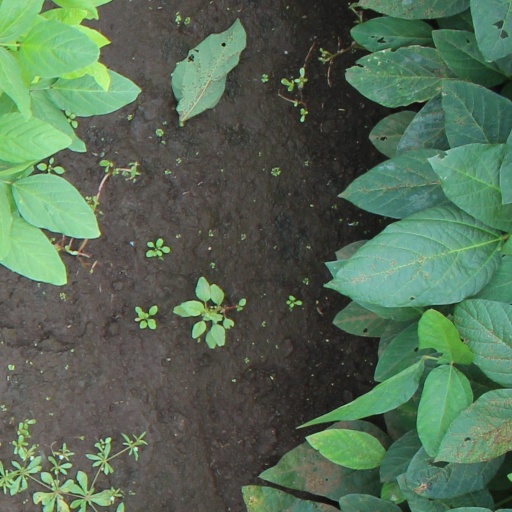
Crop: soybean